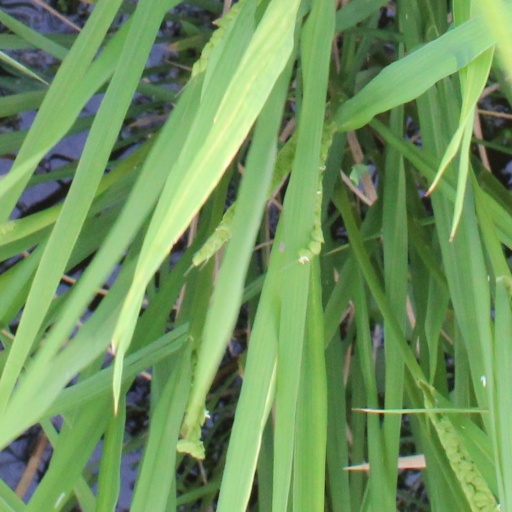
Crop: rice